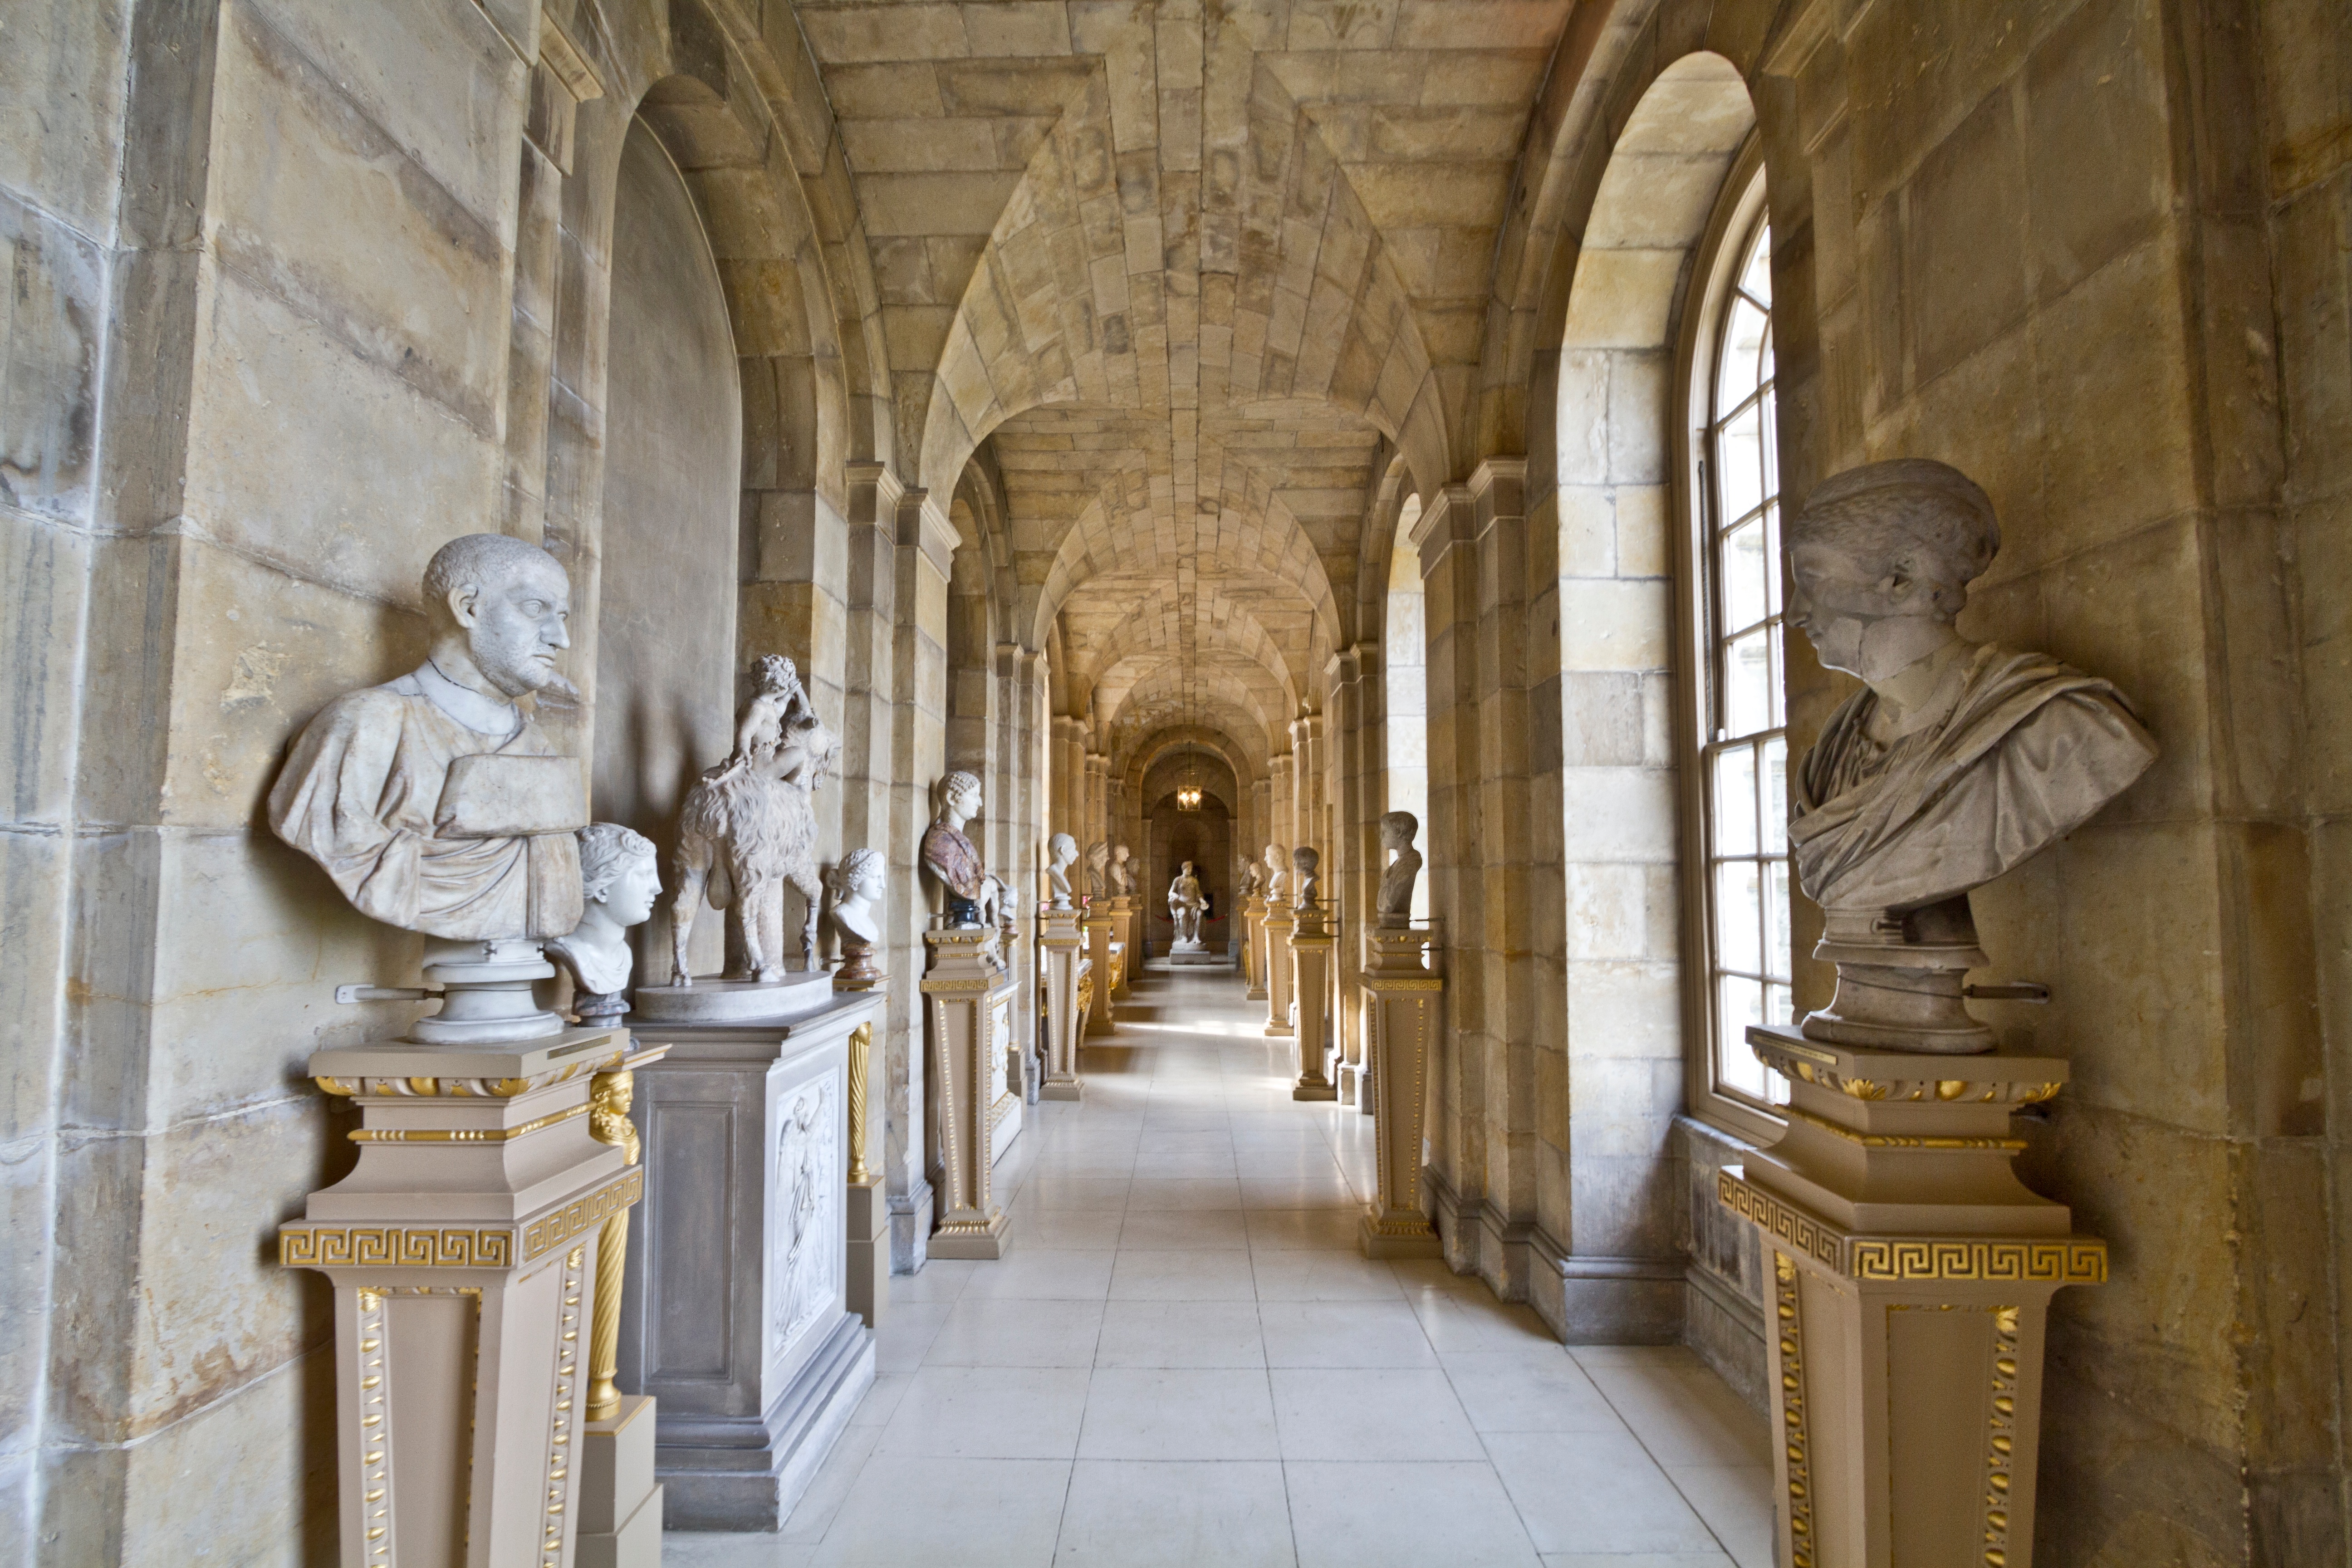
building, palace, arch, column, church, cathedral, chapel, place of worship, temple, monastery, basilica, crypt, ancient history